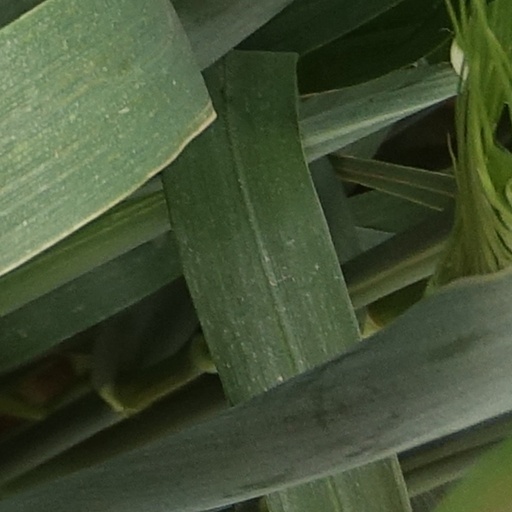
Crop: wheat